Paul Taylor Dance Company

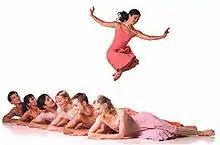
Paul Taylor Dance Company performing Taylor's "Esplanade"

The Paul Taylor Dance Company was founded in 1954. One of the early touring companies of American modern dance, the Paul Taylor Dance Company has performed in more than 520 cities in 64 countries. In most years, about half of each performance season is spent touring in the United States. They first performed in Europe in 1960 and since have toured in Central and South America, throughout North America, in India, China, Korea, Asia, Australia, New Zealand, Indonesia, Africa, the Middle East, the Baltics, and Russia.